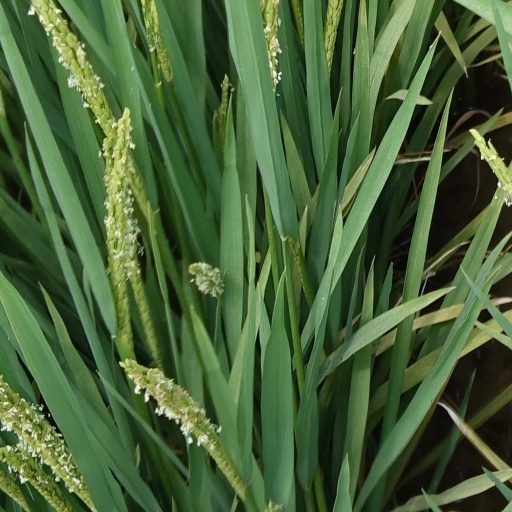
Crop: rice